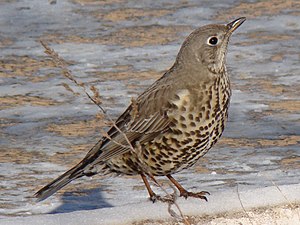
Misteldrossel
Misteldrossel er med sine 27 centimeter den største af de danske drosler. Den er i Danmark ret almindelig både som ynglefugl og som trækgæst. Den ligner af ydre en stor sangdrossel, men dens sang minder mest om solsortens.